The Scenics

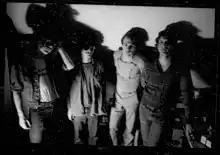
Ken Fox, Mark Perkell, Andy Meyers, Ken Badger, 1981. Photo by Mike Young.

In October 1980 the Scenics go into Captain Audio studio and record 6 songs. Two of them, Meyers’ “Karen” and Badger's “See Me Smile”, are pressed onto a 45 on their own "Scenic Route" label. Most of the other songs recorded have been lost. The "Karen/See Me Smile" 45 comes out in early 1981. By then Ken and his wife are living three hours out of Toronto, where she is working as a teacher. The Scenics continue to write songs and play shows in Toronto, London Ontario, and Buffalo NY, but with the Badgers starting a family, the band breaks up in the fall of 1981. They get together and do one last set opening for Ken Fox's band The Raving Mojos in the spring of 1982.